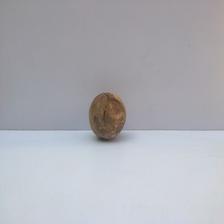
Size: Spoiled